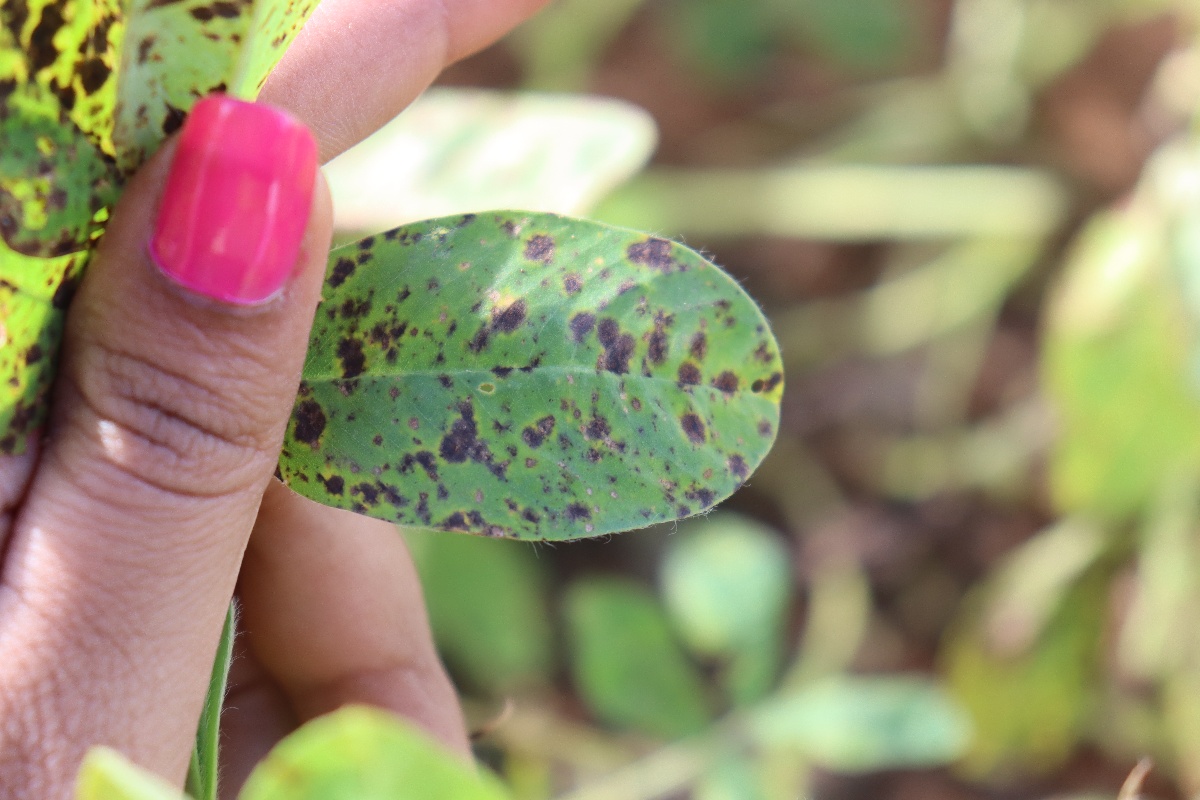
Label: late leaf spot